Sedlice (Strakonice District)

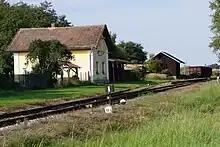
Train station

The Church of Saint James the Great was built in the Baroque style in 1747–1752, on the site of an old temple from the 14th century.